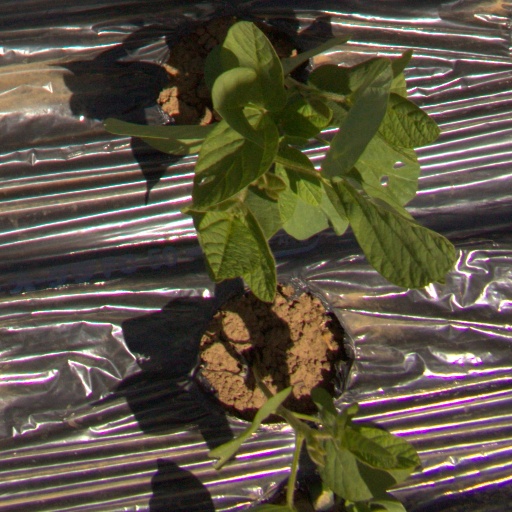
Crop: Jerusalem artichoke